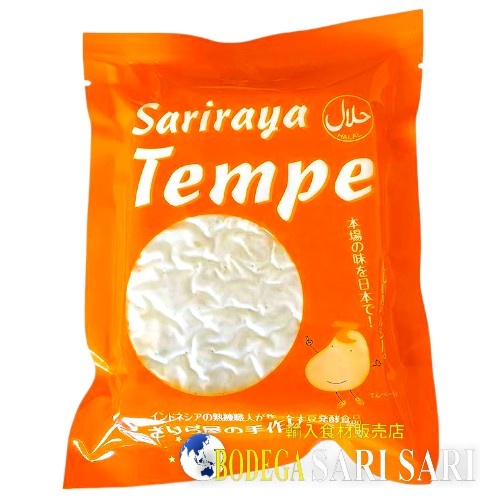
SARIRAYA TEMPE BEKU 250g - サリラヤ　テンペ - ハラール
Brand: Bodega SariSari
粘りも臭みも全くない、大豆発酵食品。 indonesia - インドネシア
Category: Food, Beverages & Tobacco > Food Items > Tofu, Soy & Vegetarian Products > Tempeh